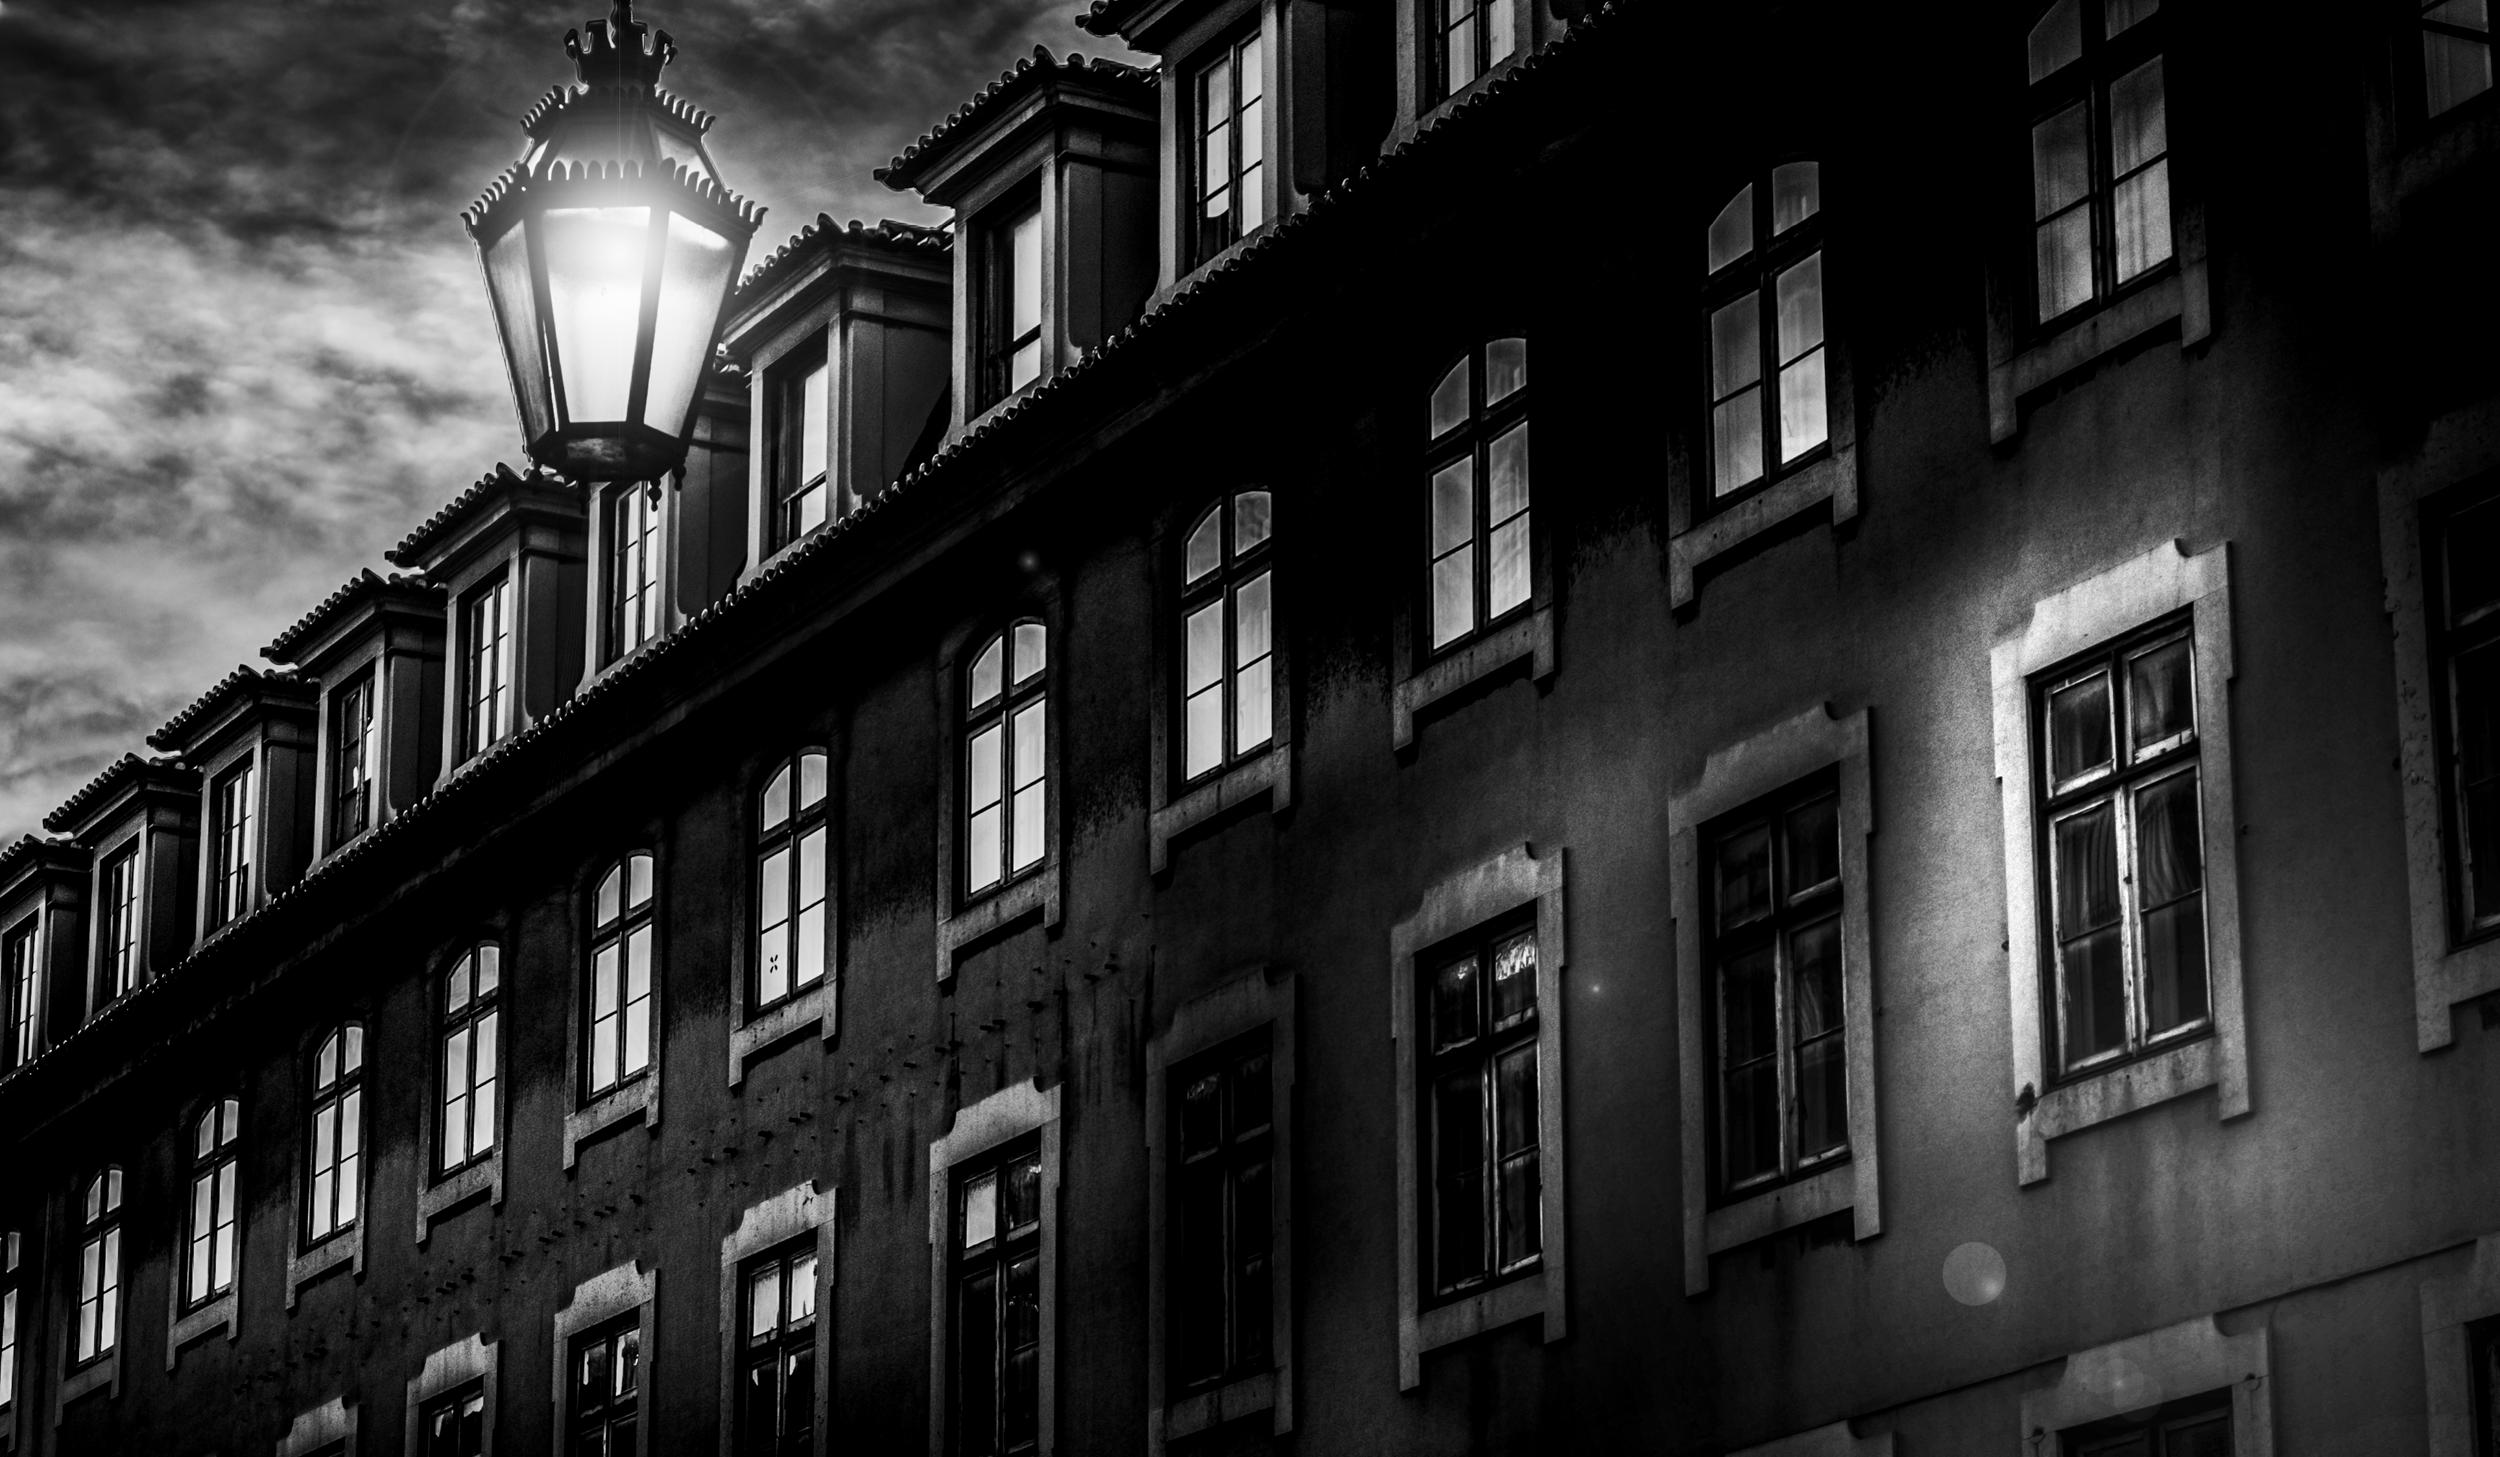
light, black and white, road, white, street, night, photography, europe, darkness, nikon, black, monochrome, contraste, nikkor, shape, lisboa, lisbon, lisbonne, curuyann, nikond750, dramatique, urban area, monochrome photography, film noir